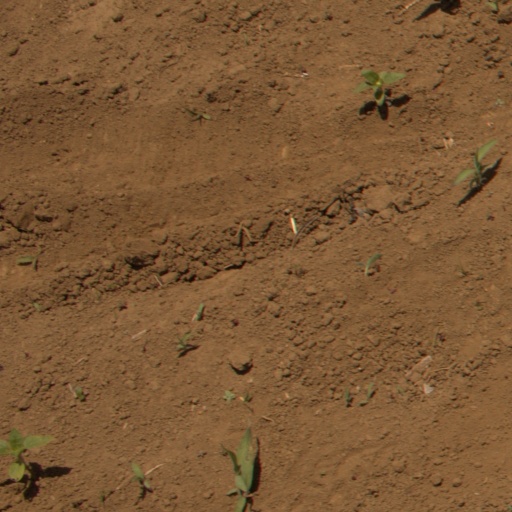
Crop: Jerusalem artichoke